Parallel curve

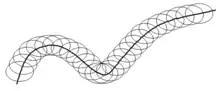
An envelope of ellipses forming two general offset curves above and below a given curve

More recently Adobe Illustrator has added somewhat similar facility in version CS5, although the control points for the variable width are visually specified. In contexts where it's important to distinguish between constant and variable distance offsetting the acronyms CDO and VDO are sometimes used.